Opioid overdose

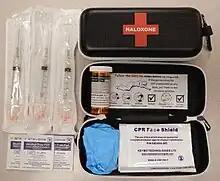
A naloxone kit distributed in British Columbia, Canada

An opioid overdose is toxicity due to excessive consumption of opioids, such as morphine, codeine, heroin, fentanyl, tramadol, and methadone. This preventable pathology can be fatal if it leads to respiratory depression, a lethal condition that can cause hypoxia from slow and shallow breathing. Other symptoms include small pupils and unconsciousness; however, its onset can depend on the method of ingestion, the dosage and individual risk factors. Although there were over 110,000 deaths in 2017 due to opioids, individuals who survived also faced adverse complications, including permanent brain damage.